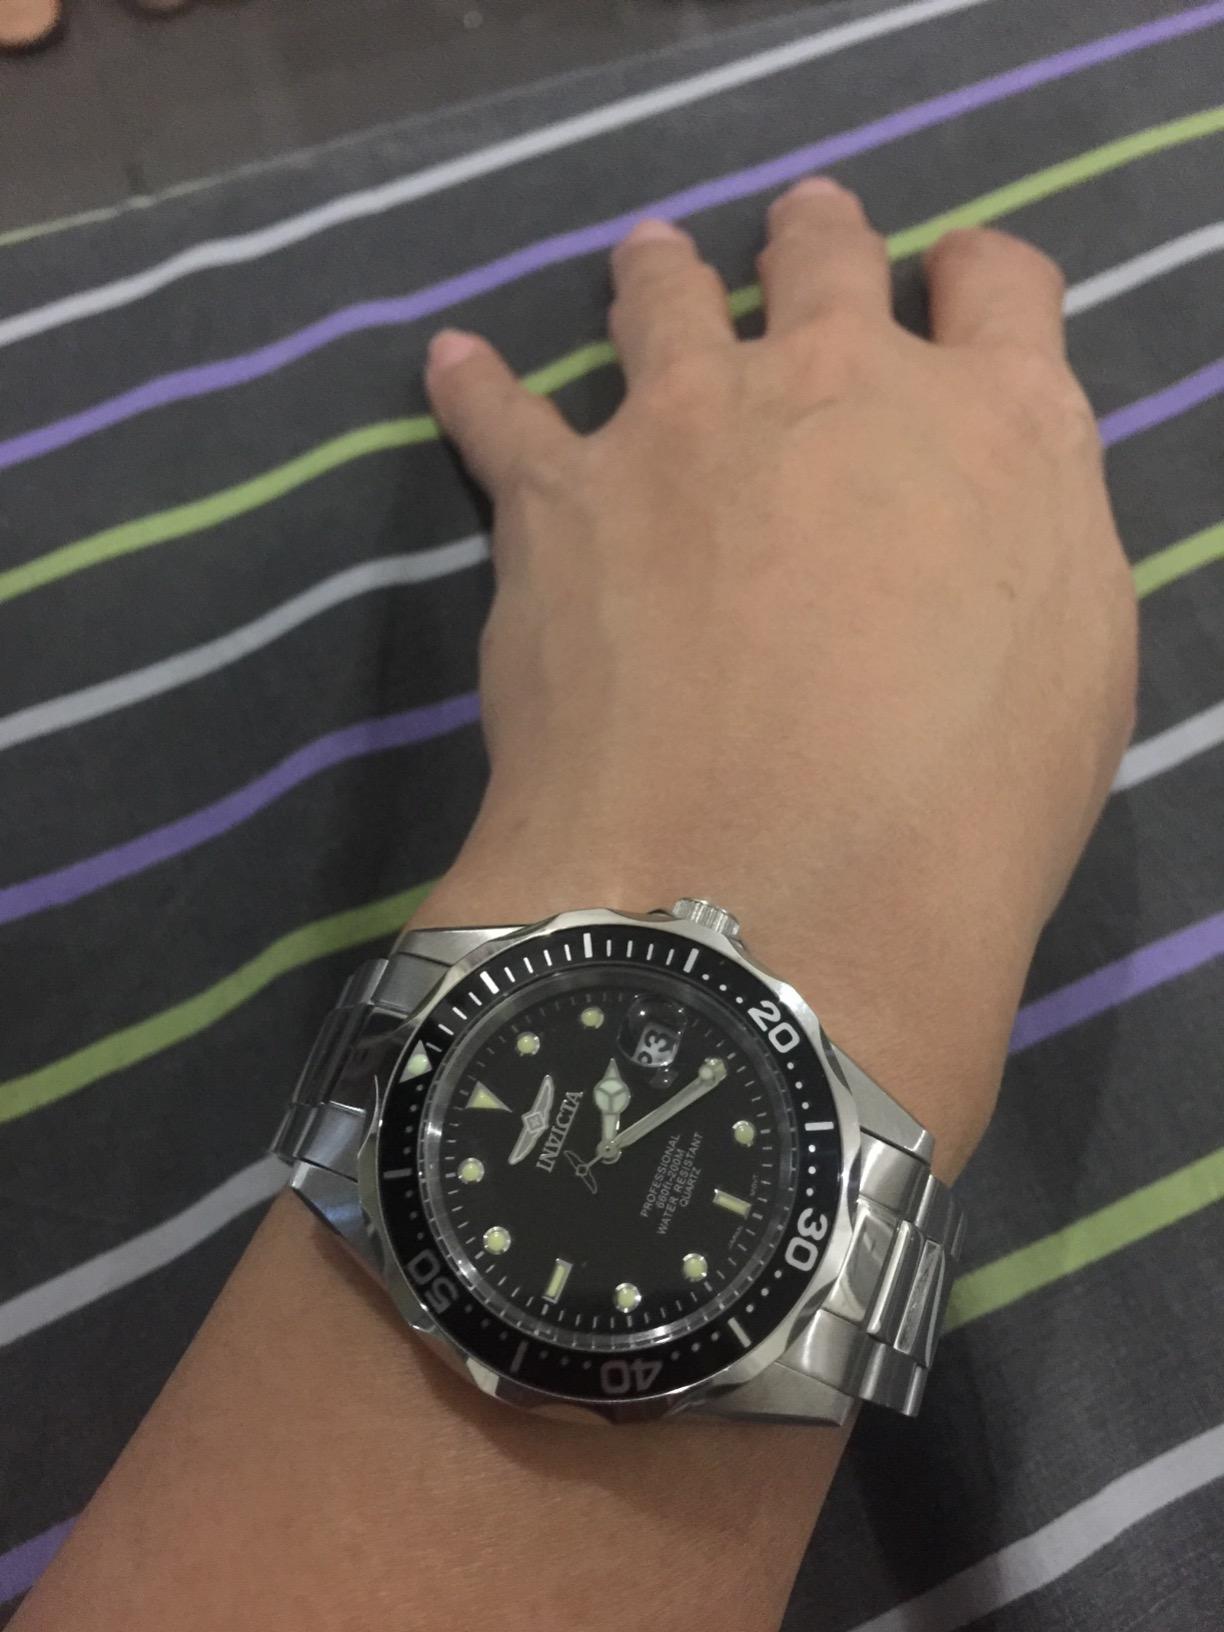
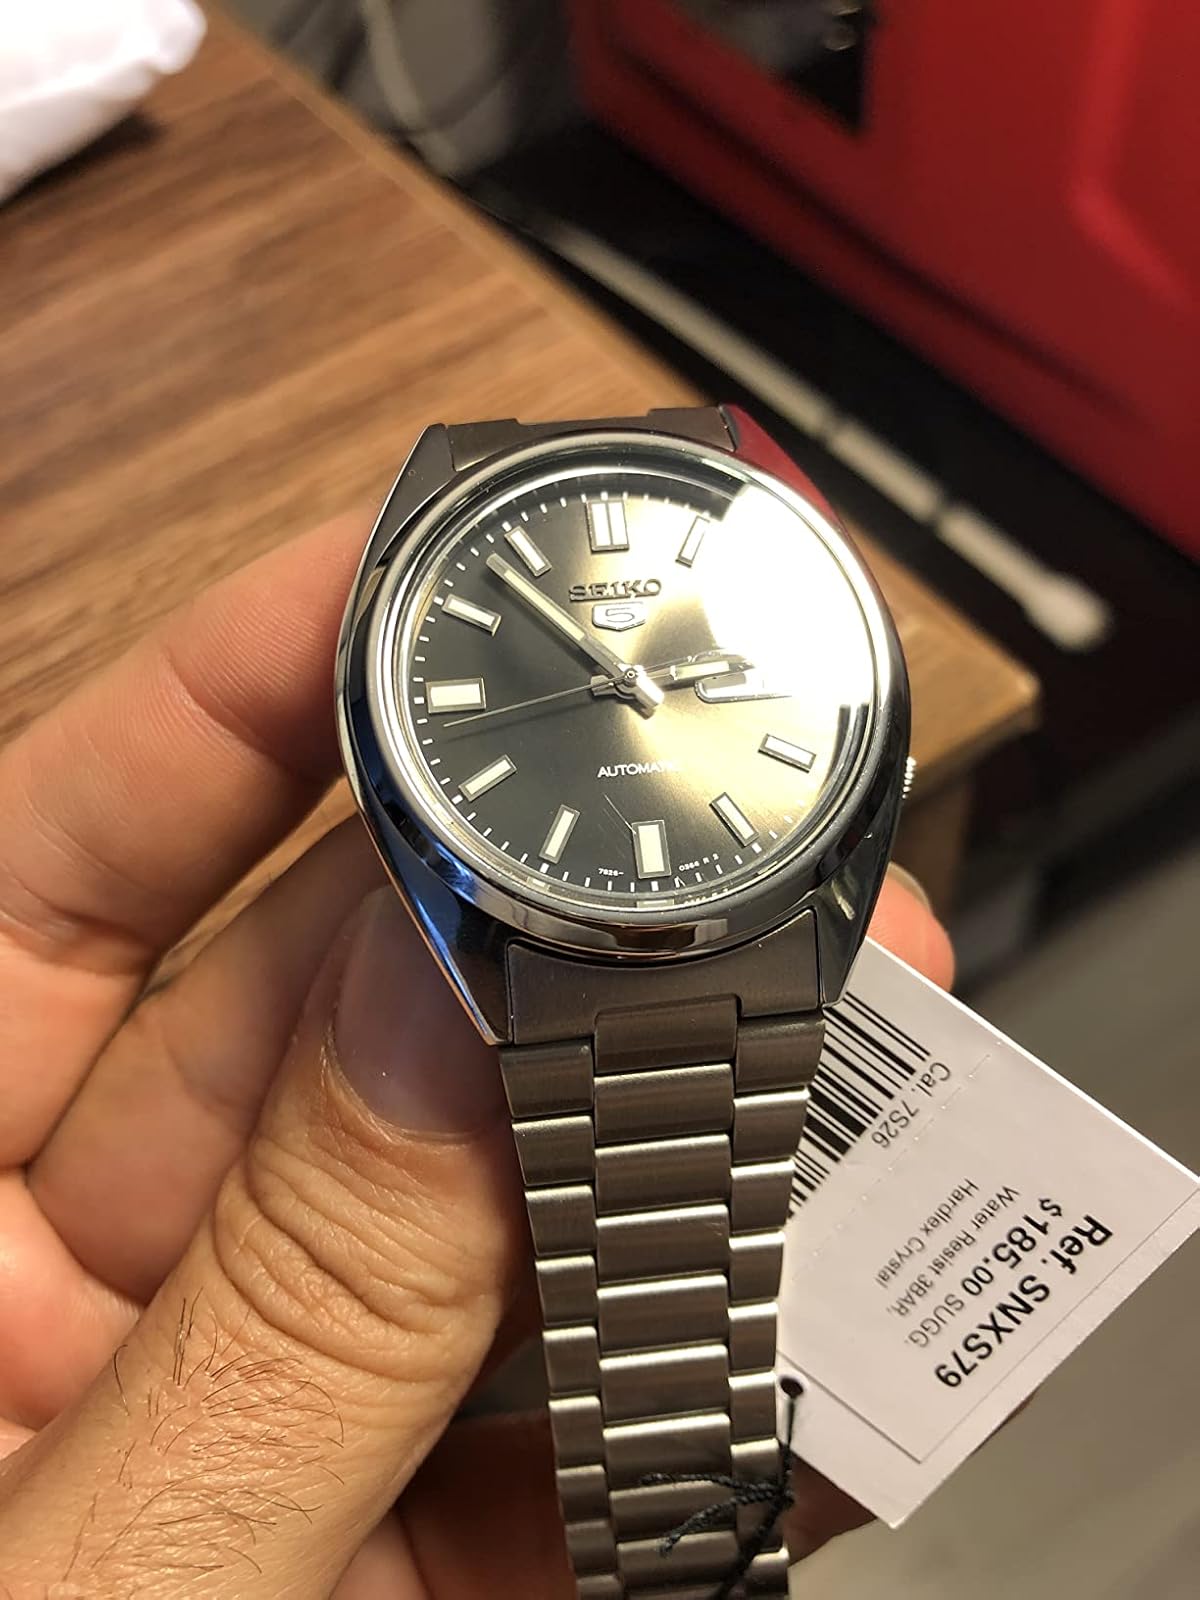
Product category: accessories_watch
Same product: no